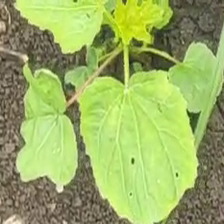
Weed species: Little_Mallow(Malva parviflora)